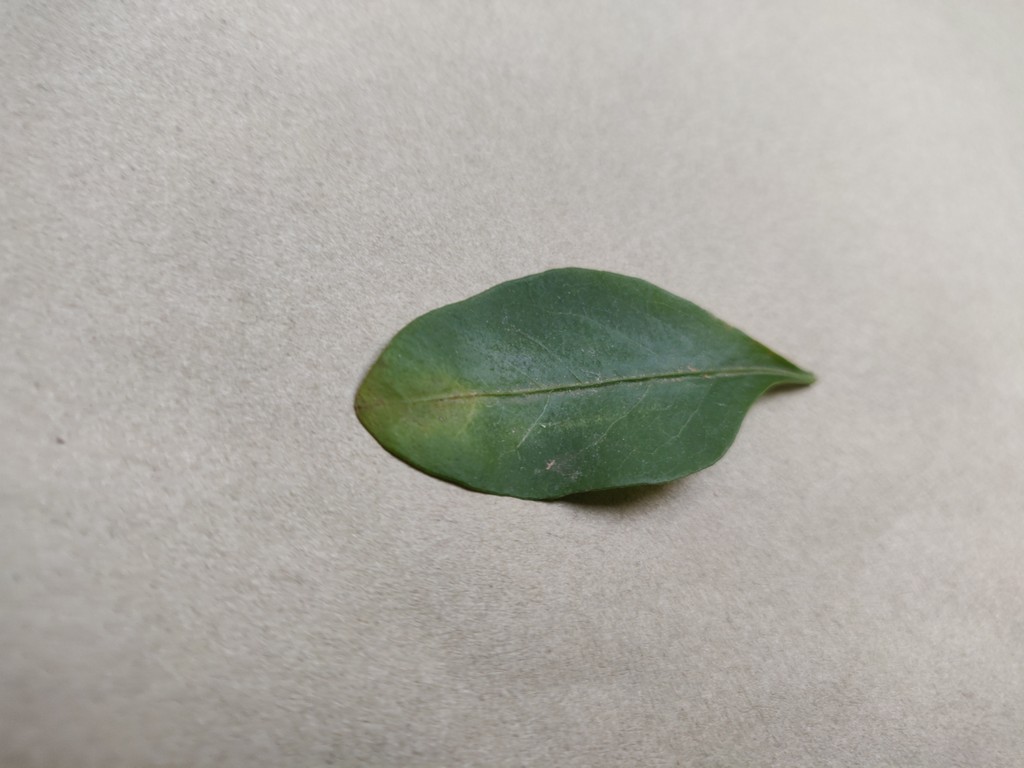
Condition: Unhealthy
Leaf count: single
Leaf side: front